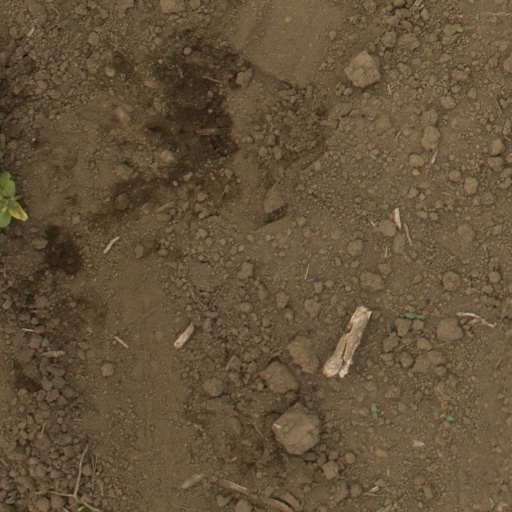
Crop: Jerusalem artichoke